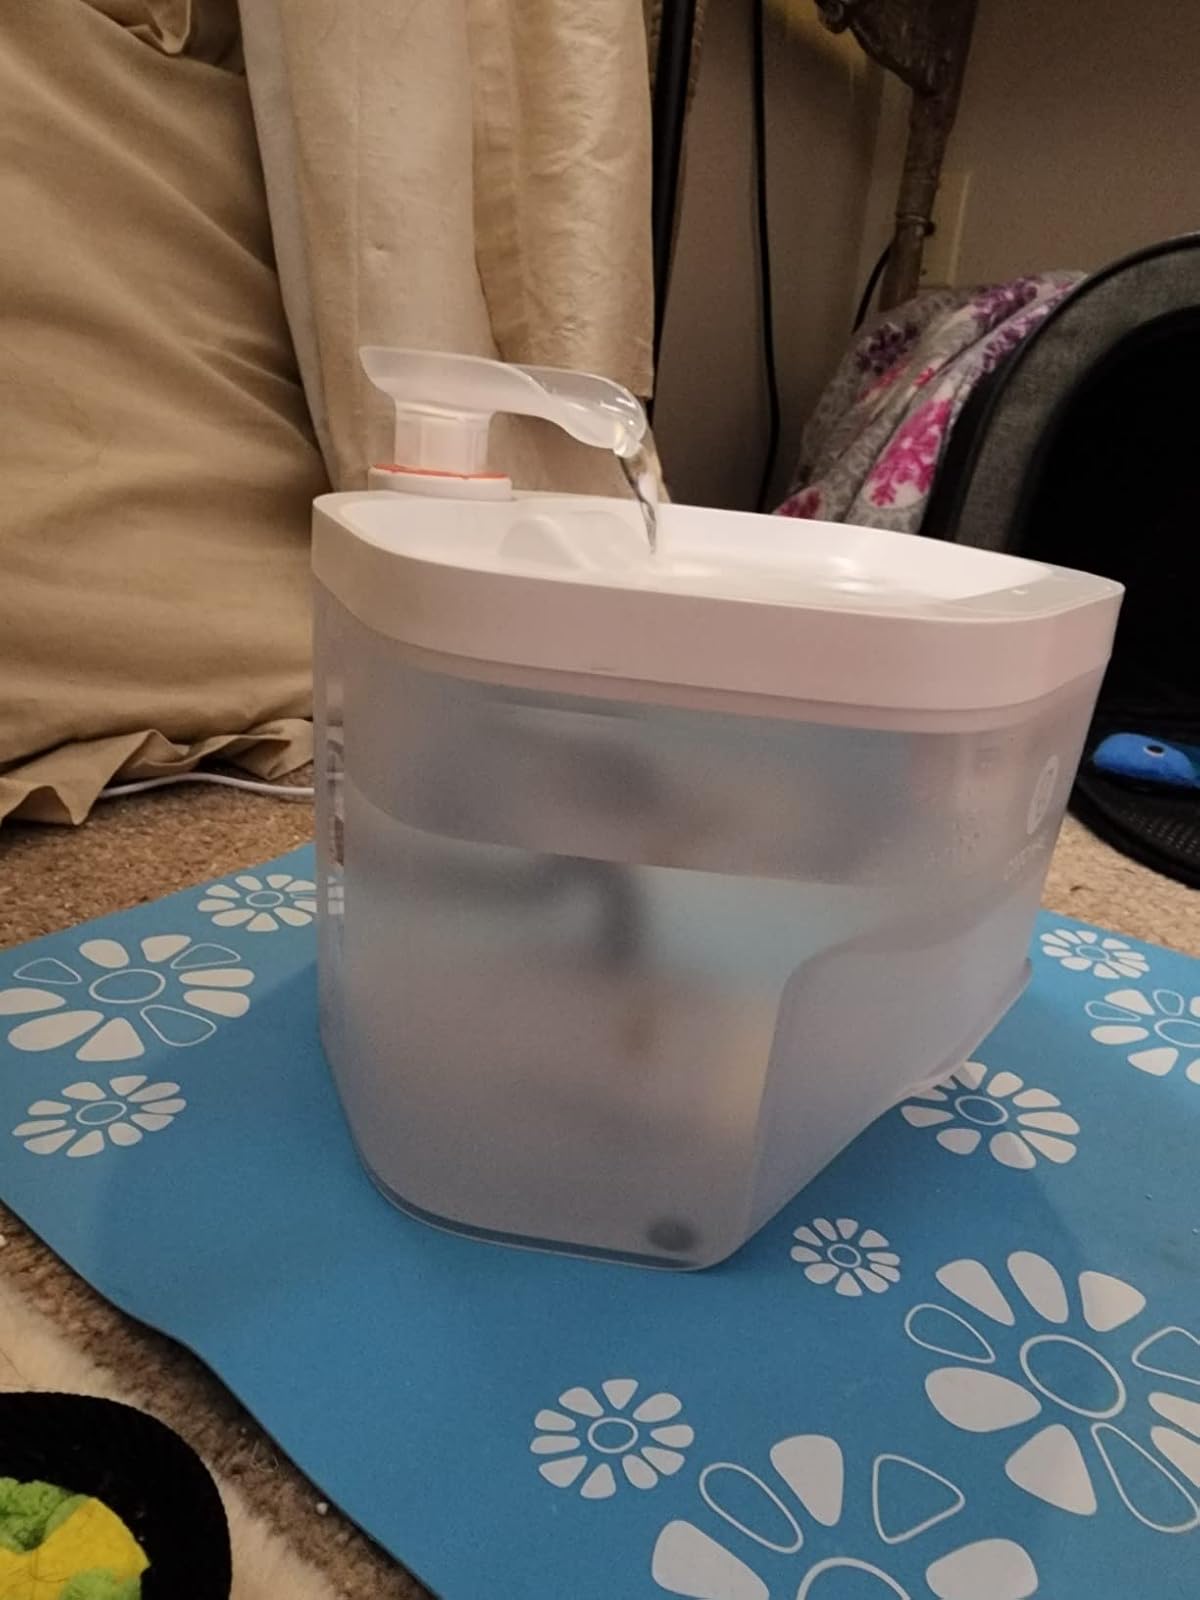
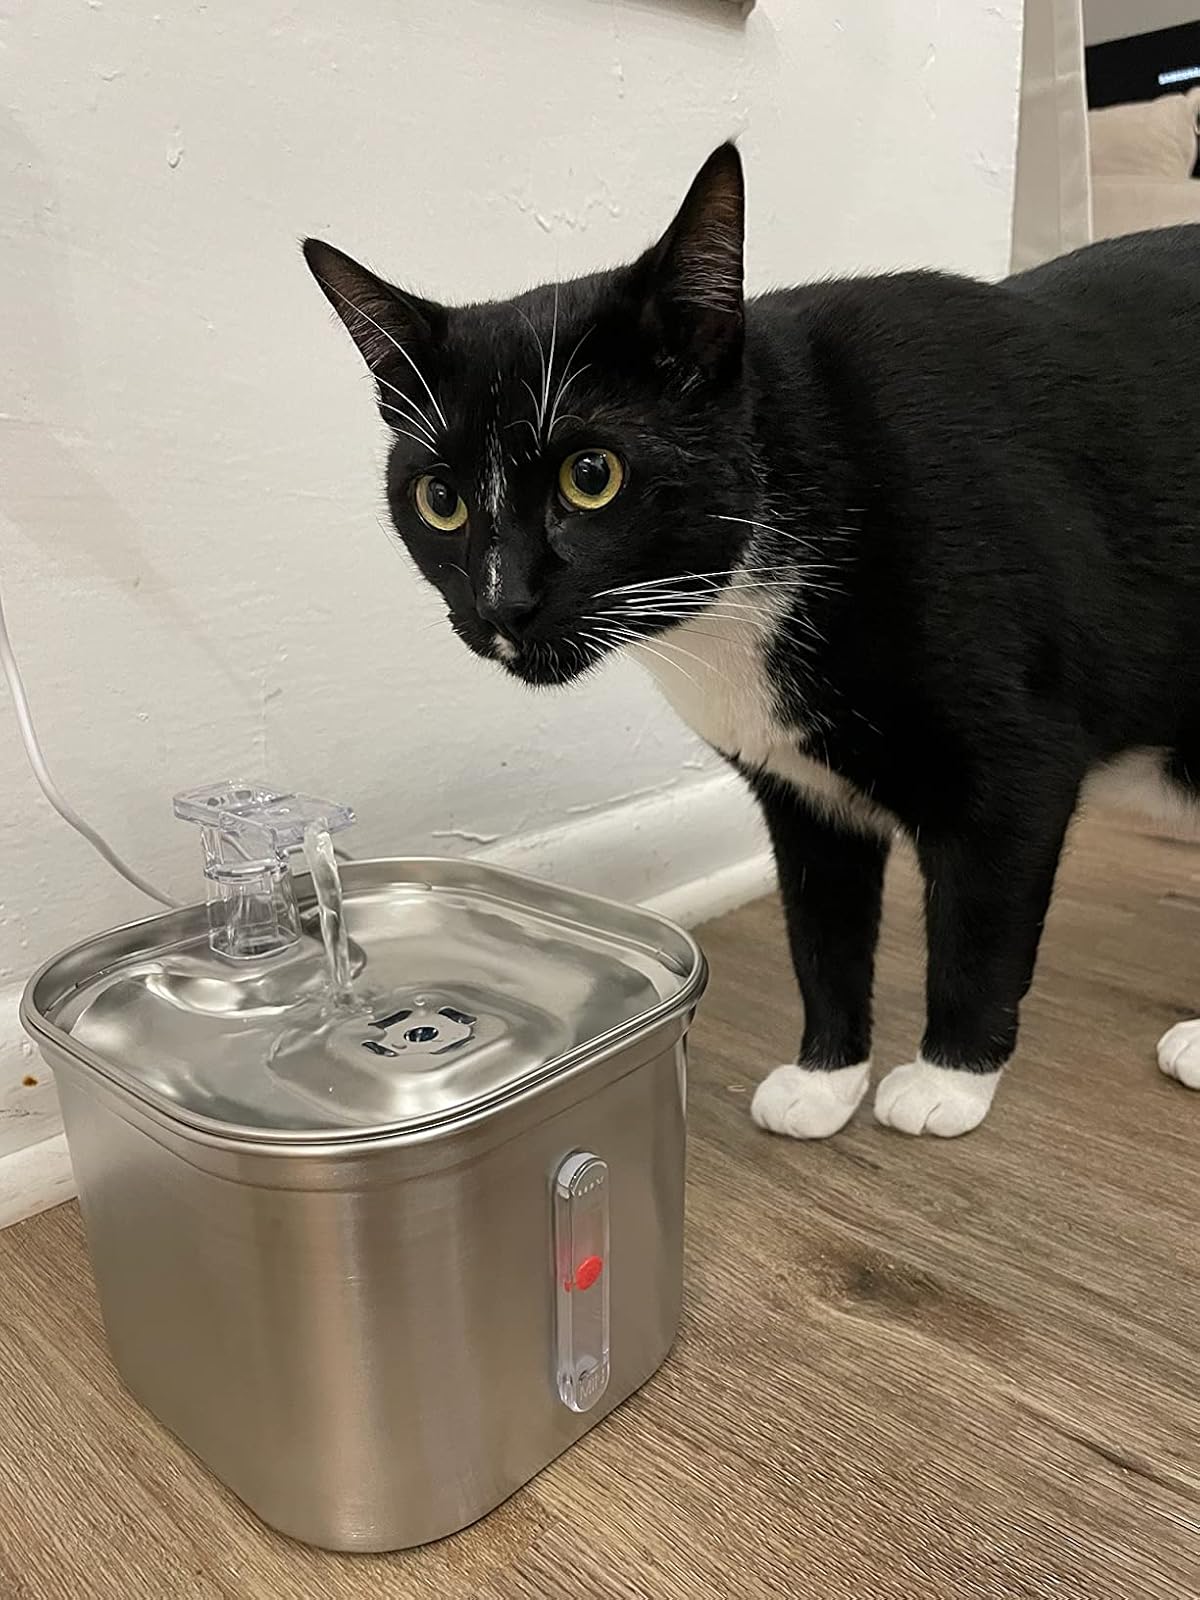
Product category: items_bowl
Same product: no